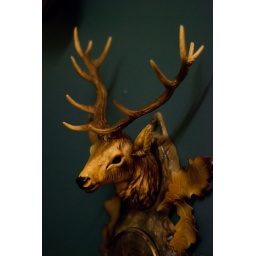
This is on the wall in Paul's office